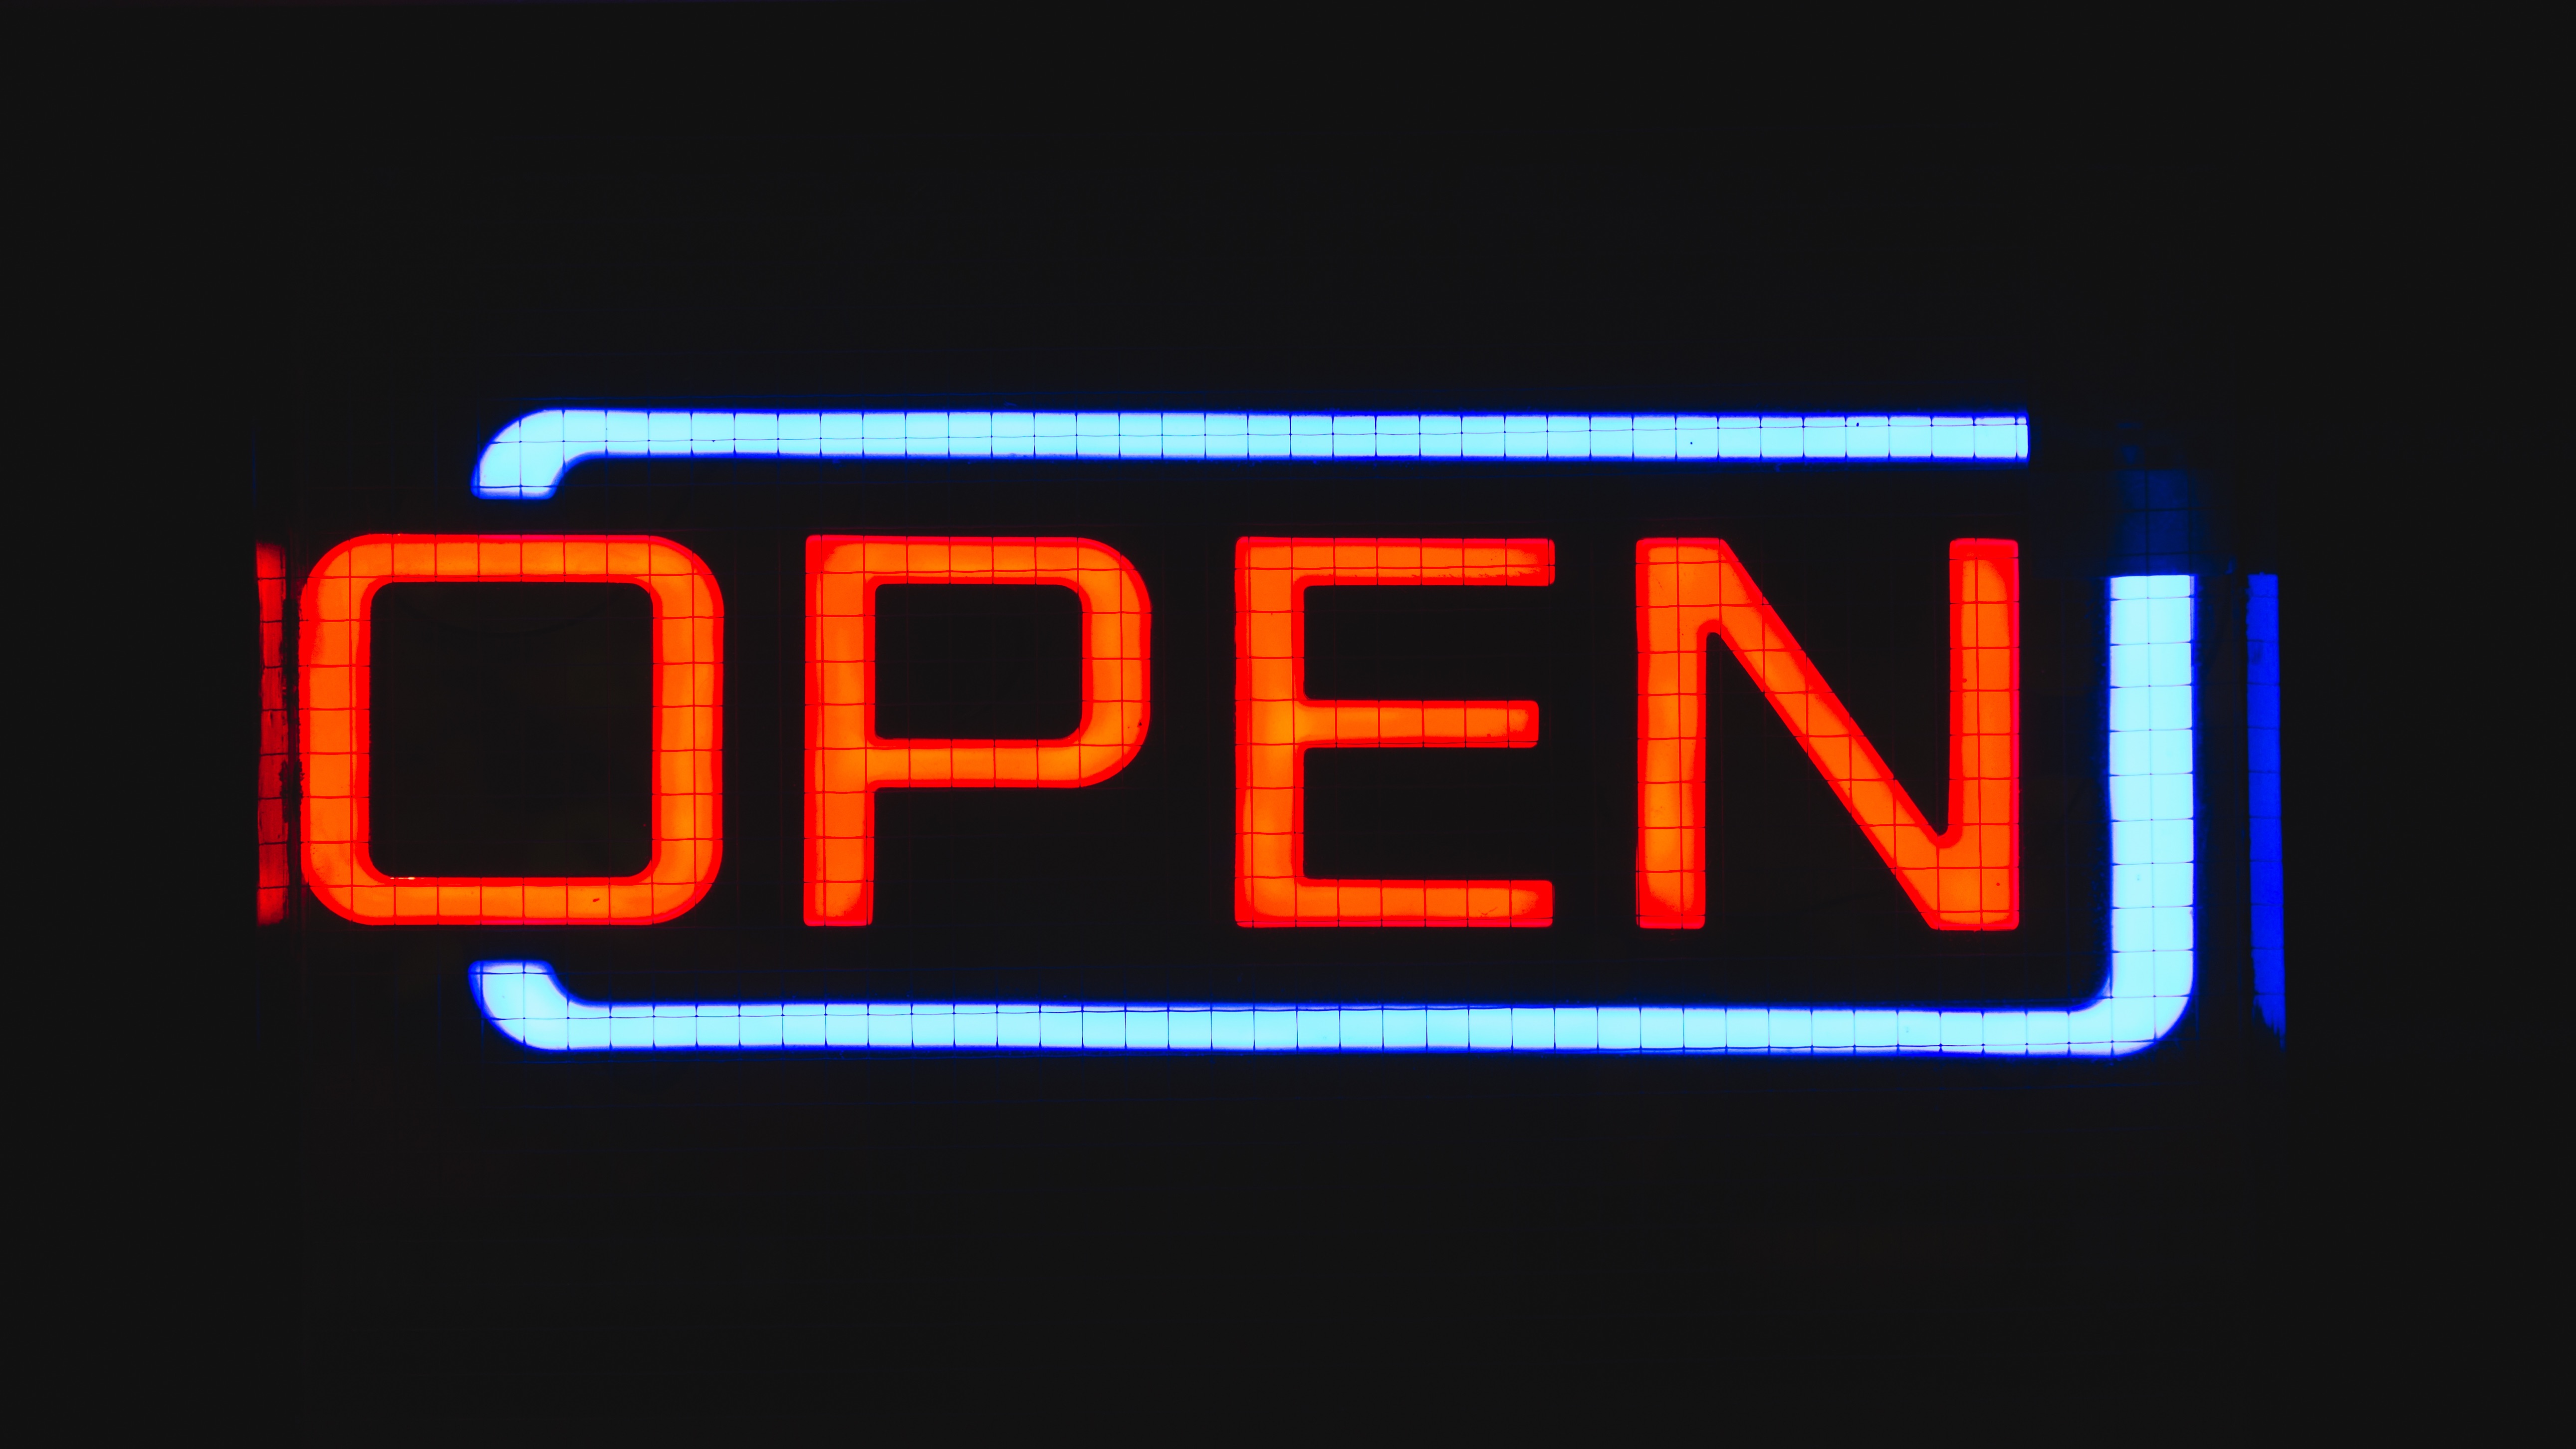
open, light, number, sign, signage, neon, fluorescent, neon sign, brand, font, scoreboard, automotive exterior, display device, vehicle registration plate, electronic signage, flat panel display